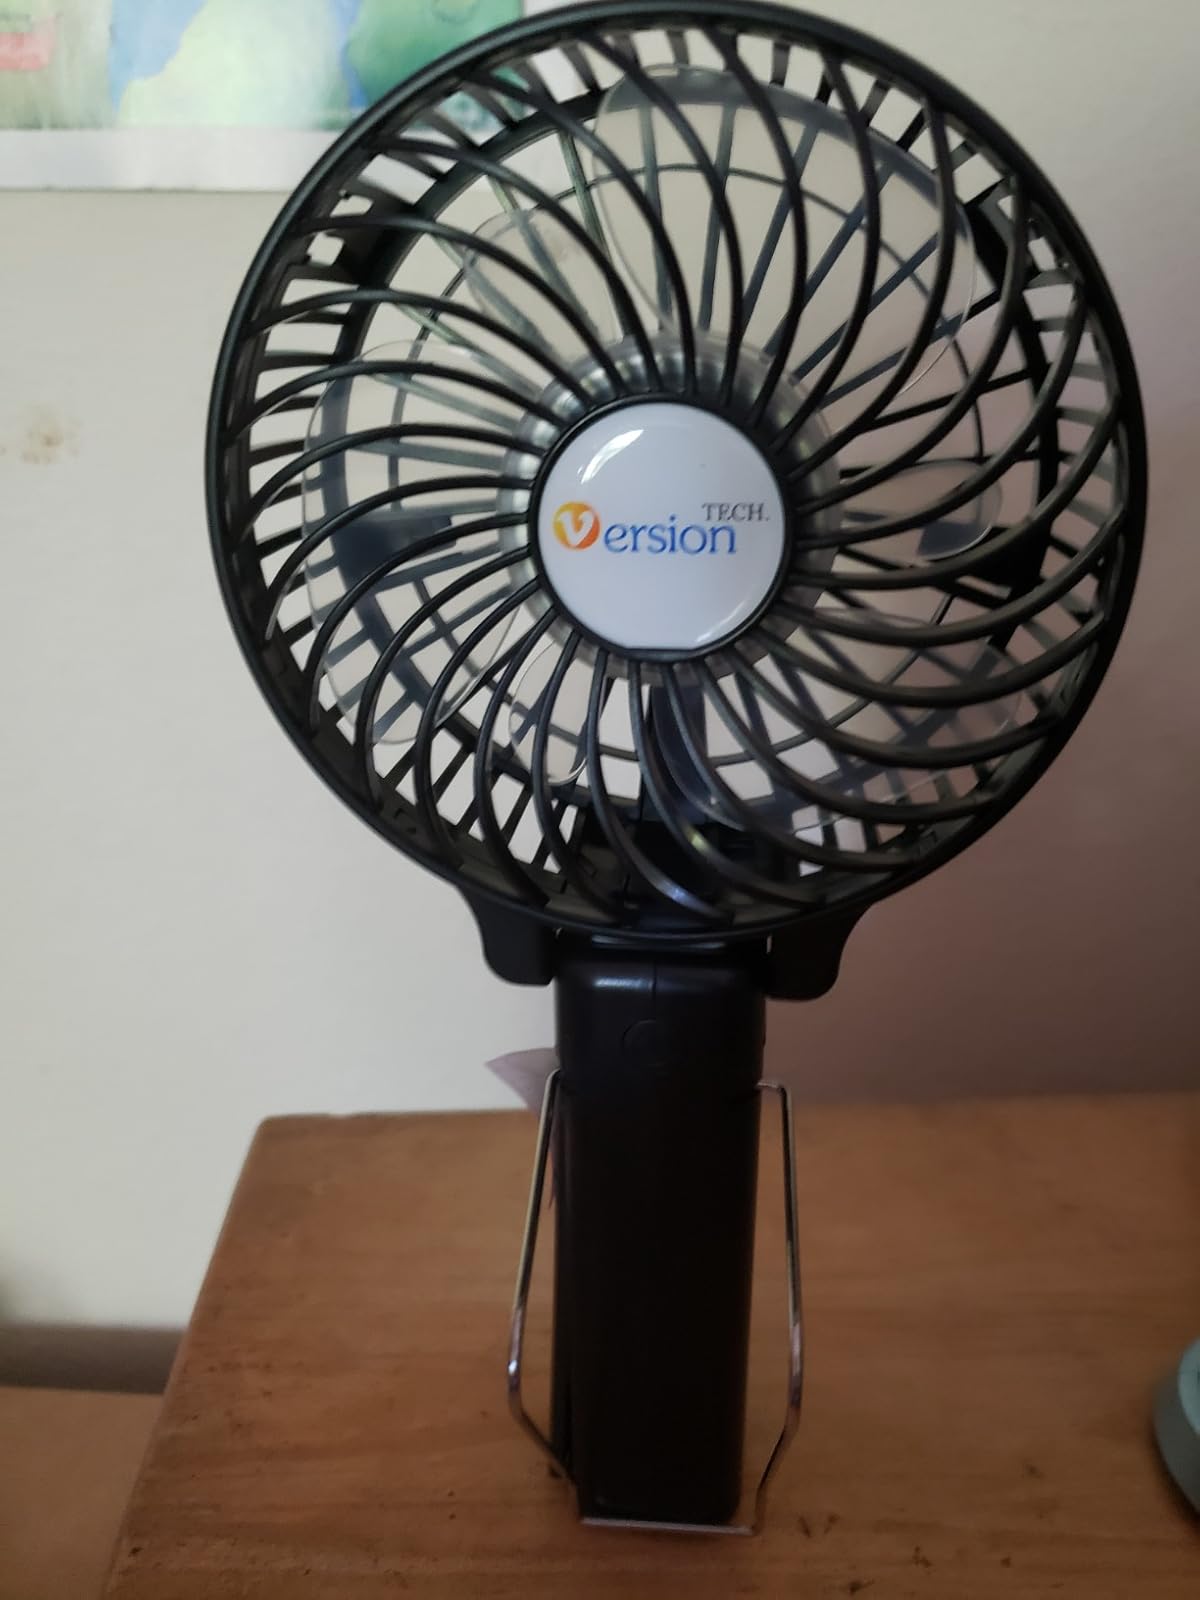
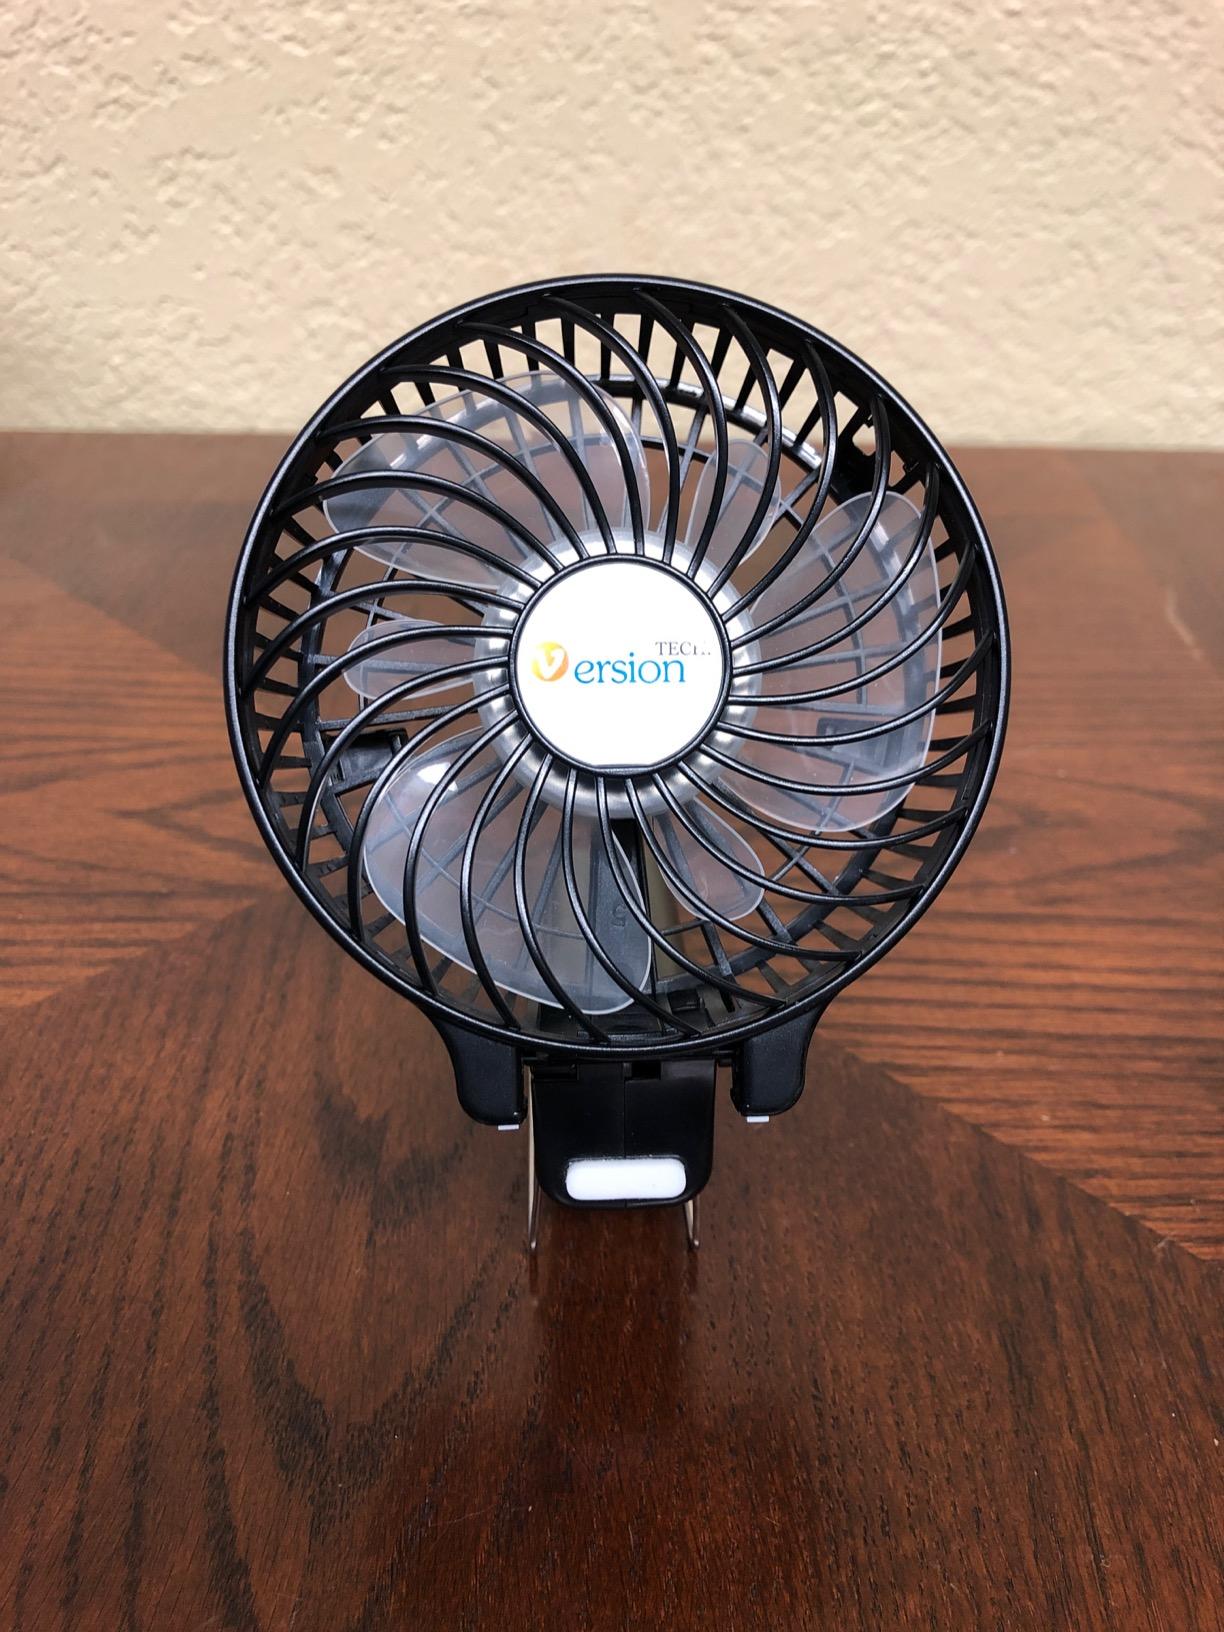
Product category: fan
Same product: yes